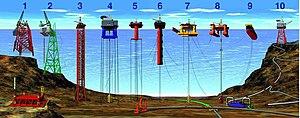
Petronius est une plate-forme pétrolière en eaux profondes située dans le golfe du Mexique, à 210 kilomètres au sud-est de La Nouvelle-Orléans. Elle est exploitée par les compagnies pétrolières Chevron Corporation et Marathon Oil. Elle a une hauteur de 609,9 mètres, ce qui en a faisait la plus haute construction autoportante au monde, jusqu'à l'inauguration de la tour Burj Khalifa, en 2008. Elle sert à l'exploitation du champ Petronius, d'où elle extrait quotidiennement 8 000 m³ de pétrole et 2 millions de m³ de gaz.